Iraqi Air Force

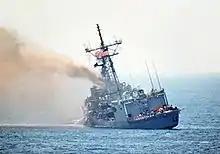
"USS Stark" listing following two hits by Iraqi Exocet missiles

The IQAF generally played a major role in the war against Iran by striking airbases, military infrastructure, industrial infrastructure such as factories, powerplants and oil facilities, as well as systematically bombing urban areas in Tehran and other major Iranian cities (later came to be known as the War of the Cities). At the end of the war, in conjunction with the Army and special operations forces, the IQAF played a significant role in routing Iran's last military offensive. (by that time, the role of the once superior Iranian Air Force had been reduced to missions in desperate situations only, performing critical tasks such as defending Iran's vital oil terminals). The air force also had a successful role attacking tankers and other vessels going to and from Iran, by using Exocet missiles on their Mirage F1s. On May 17, 1987, an Iraqi F1 mistakenly launched two Exocet anti-ship missiles into the American frigate USS "Stark", crippling the vessel and killing 37 sailors.